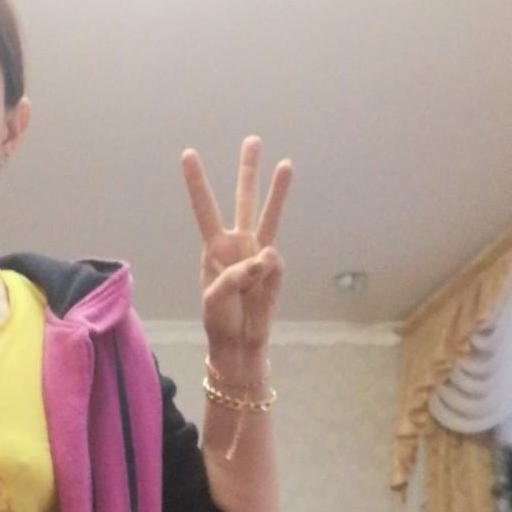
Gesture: three